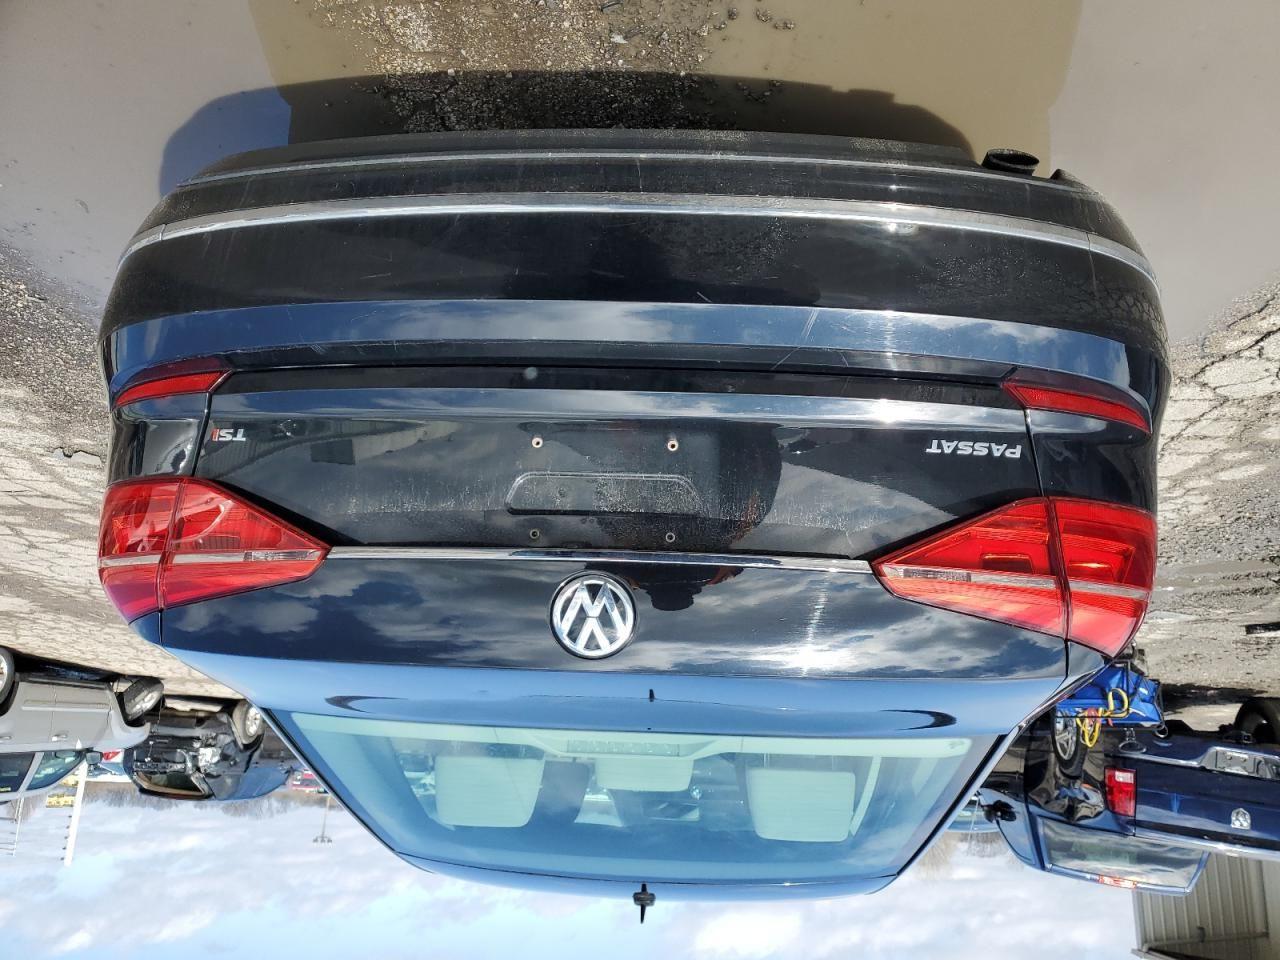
Aucun dommage détecté.
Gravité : aucun